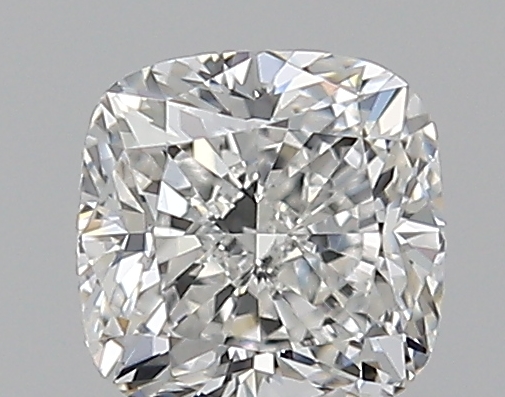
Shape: cushion
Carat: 0.5
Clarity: VS1
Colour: F
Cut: VG
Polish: EX
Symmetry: EX
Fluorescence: ST
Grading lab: GIA
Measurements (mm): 4.36 x 4.33 x 3.1